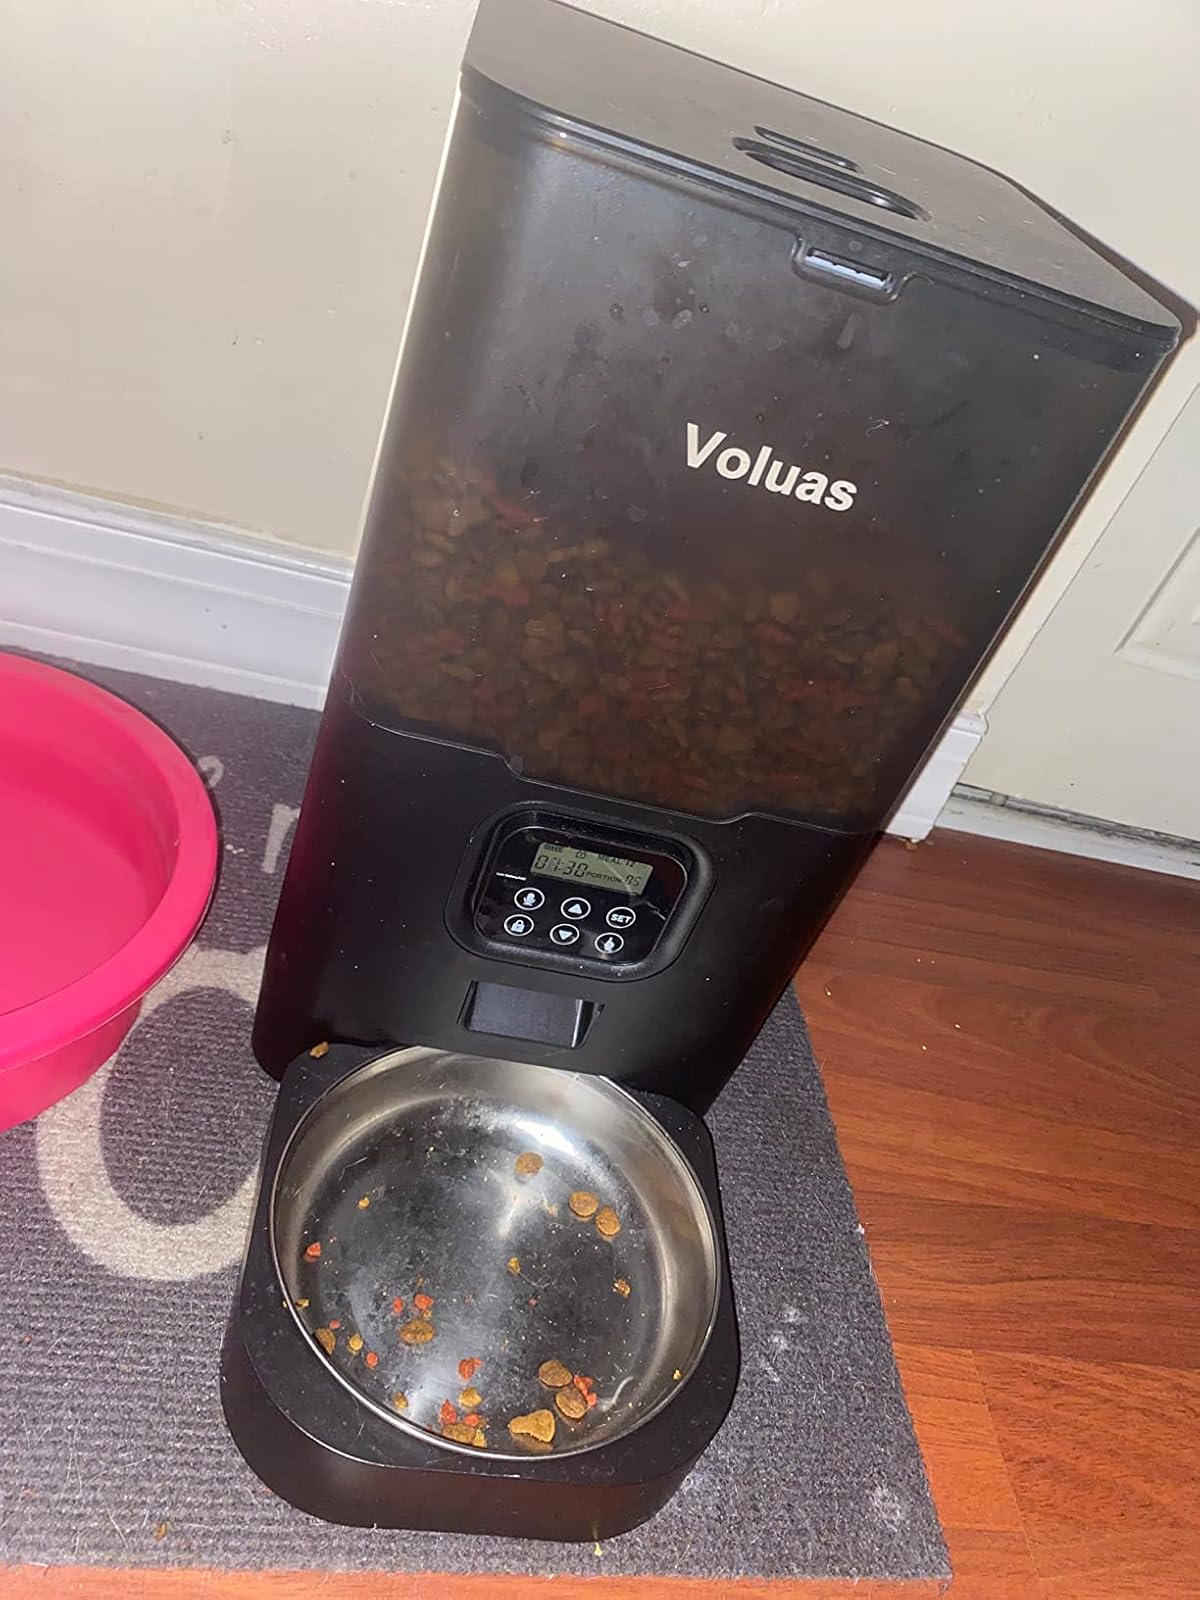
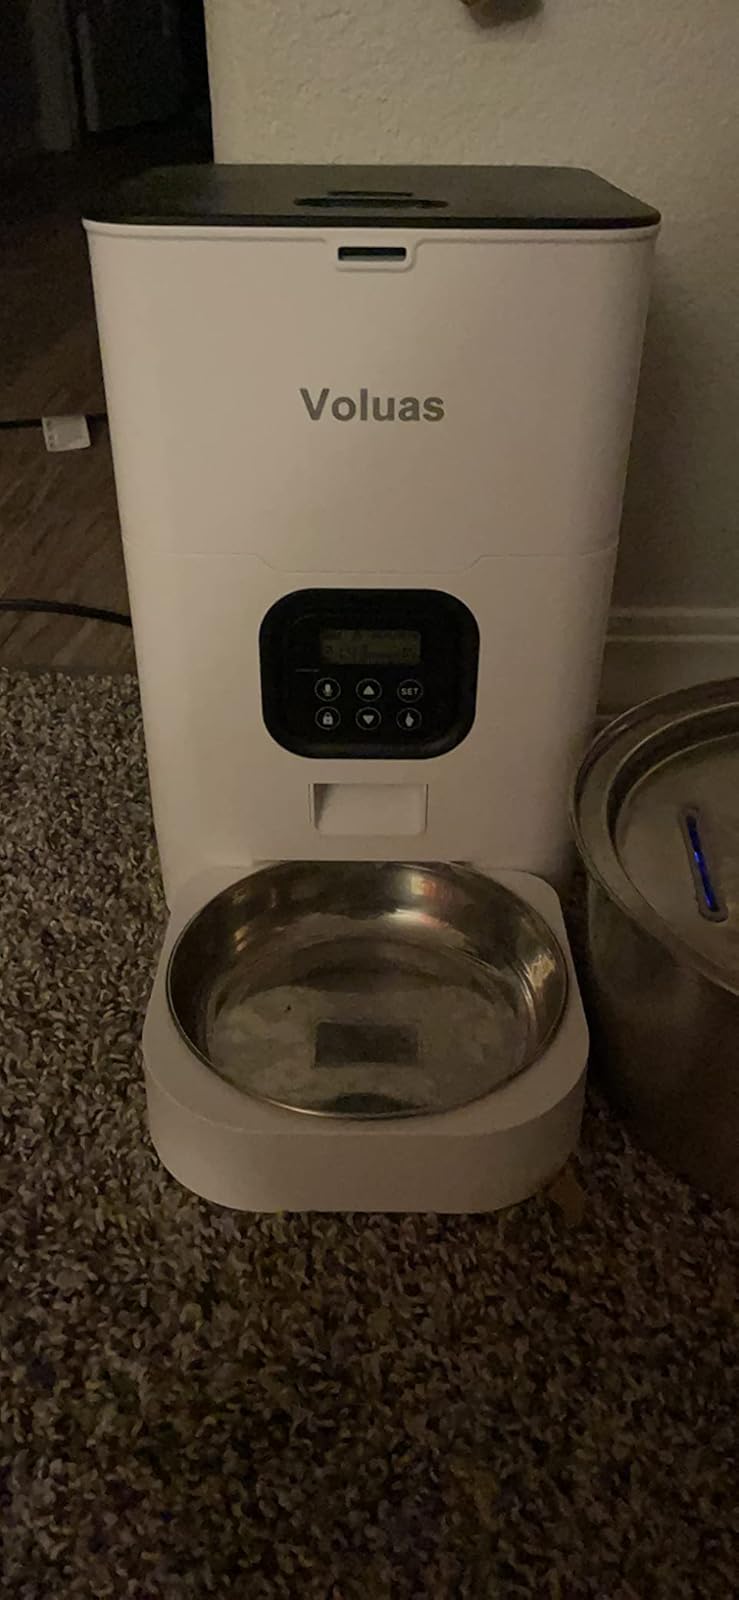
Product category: items_feeder
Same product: no